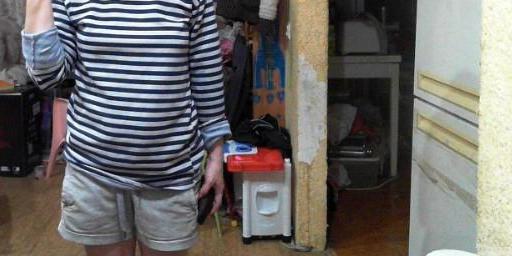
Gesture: no_gesture